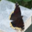
Label: butterfly